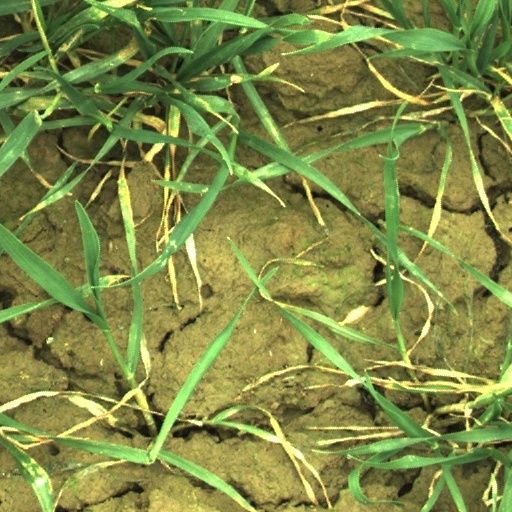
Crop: wheat